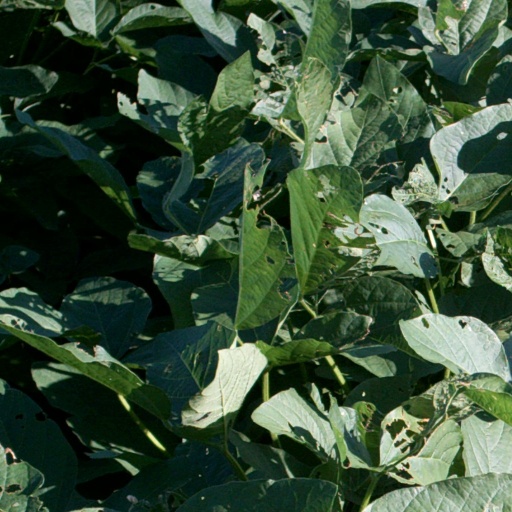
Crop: soybean